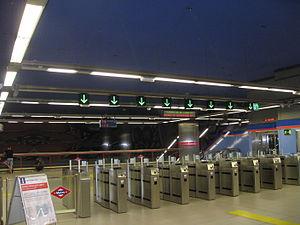
Alsacia est une station de la ligne 2 du métro de Madrid, en Espagne.